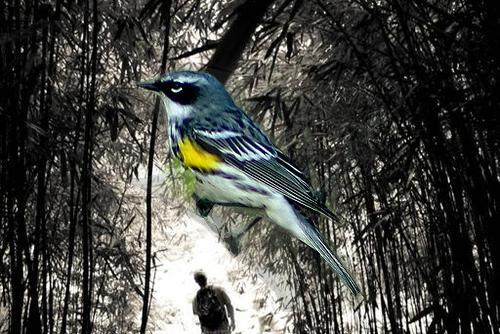
Bird species: Myrtle_Warbler
Bird type: landbird
Background: land